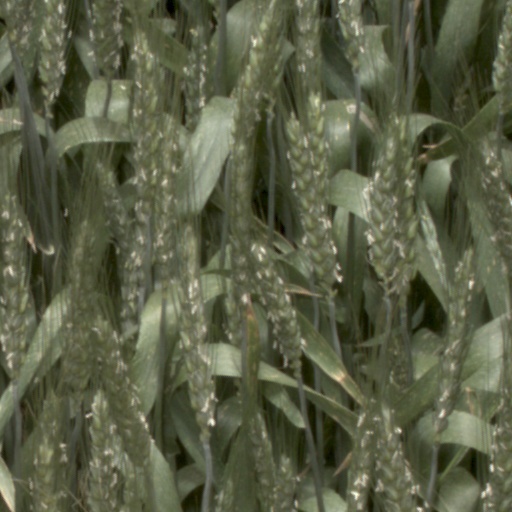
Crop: wheat